Pepsi Stuff

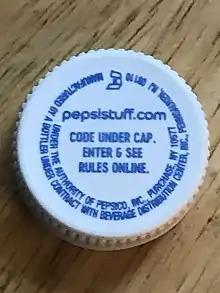
For the bottles Pepsi would provide a code under the bottle cap while for cans the code was printed on the inside of the packaging box in which it was shipped

In the years after the initial Pepsi Stuff promotion, both Pepsi and Coca-Cola have introduced other promotions in a similar vein to the original campaign. Some promotions involved a variety of merchandise, while others involved specific products, such as Cash or MP3s. Pepsi's 2002–2003 iTunes campaign fizzled when only 500 cap codes were redeemed. Also in 2006, Pepsi introduced Pepsi Access in Canada to compete with iCoke, although that campaign ended in 2007.